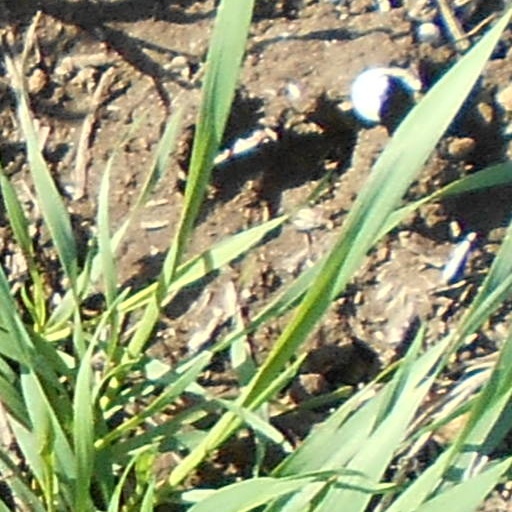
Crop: wheat